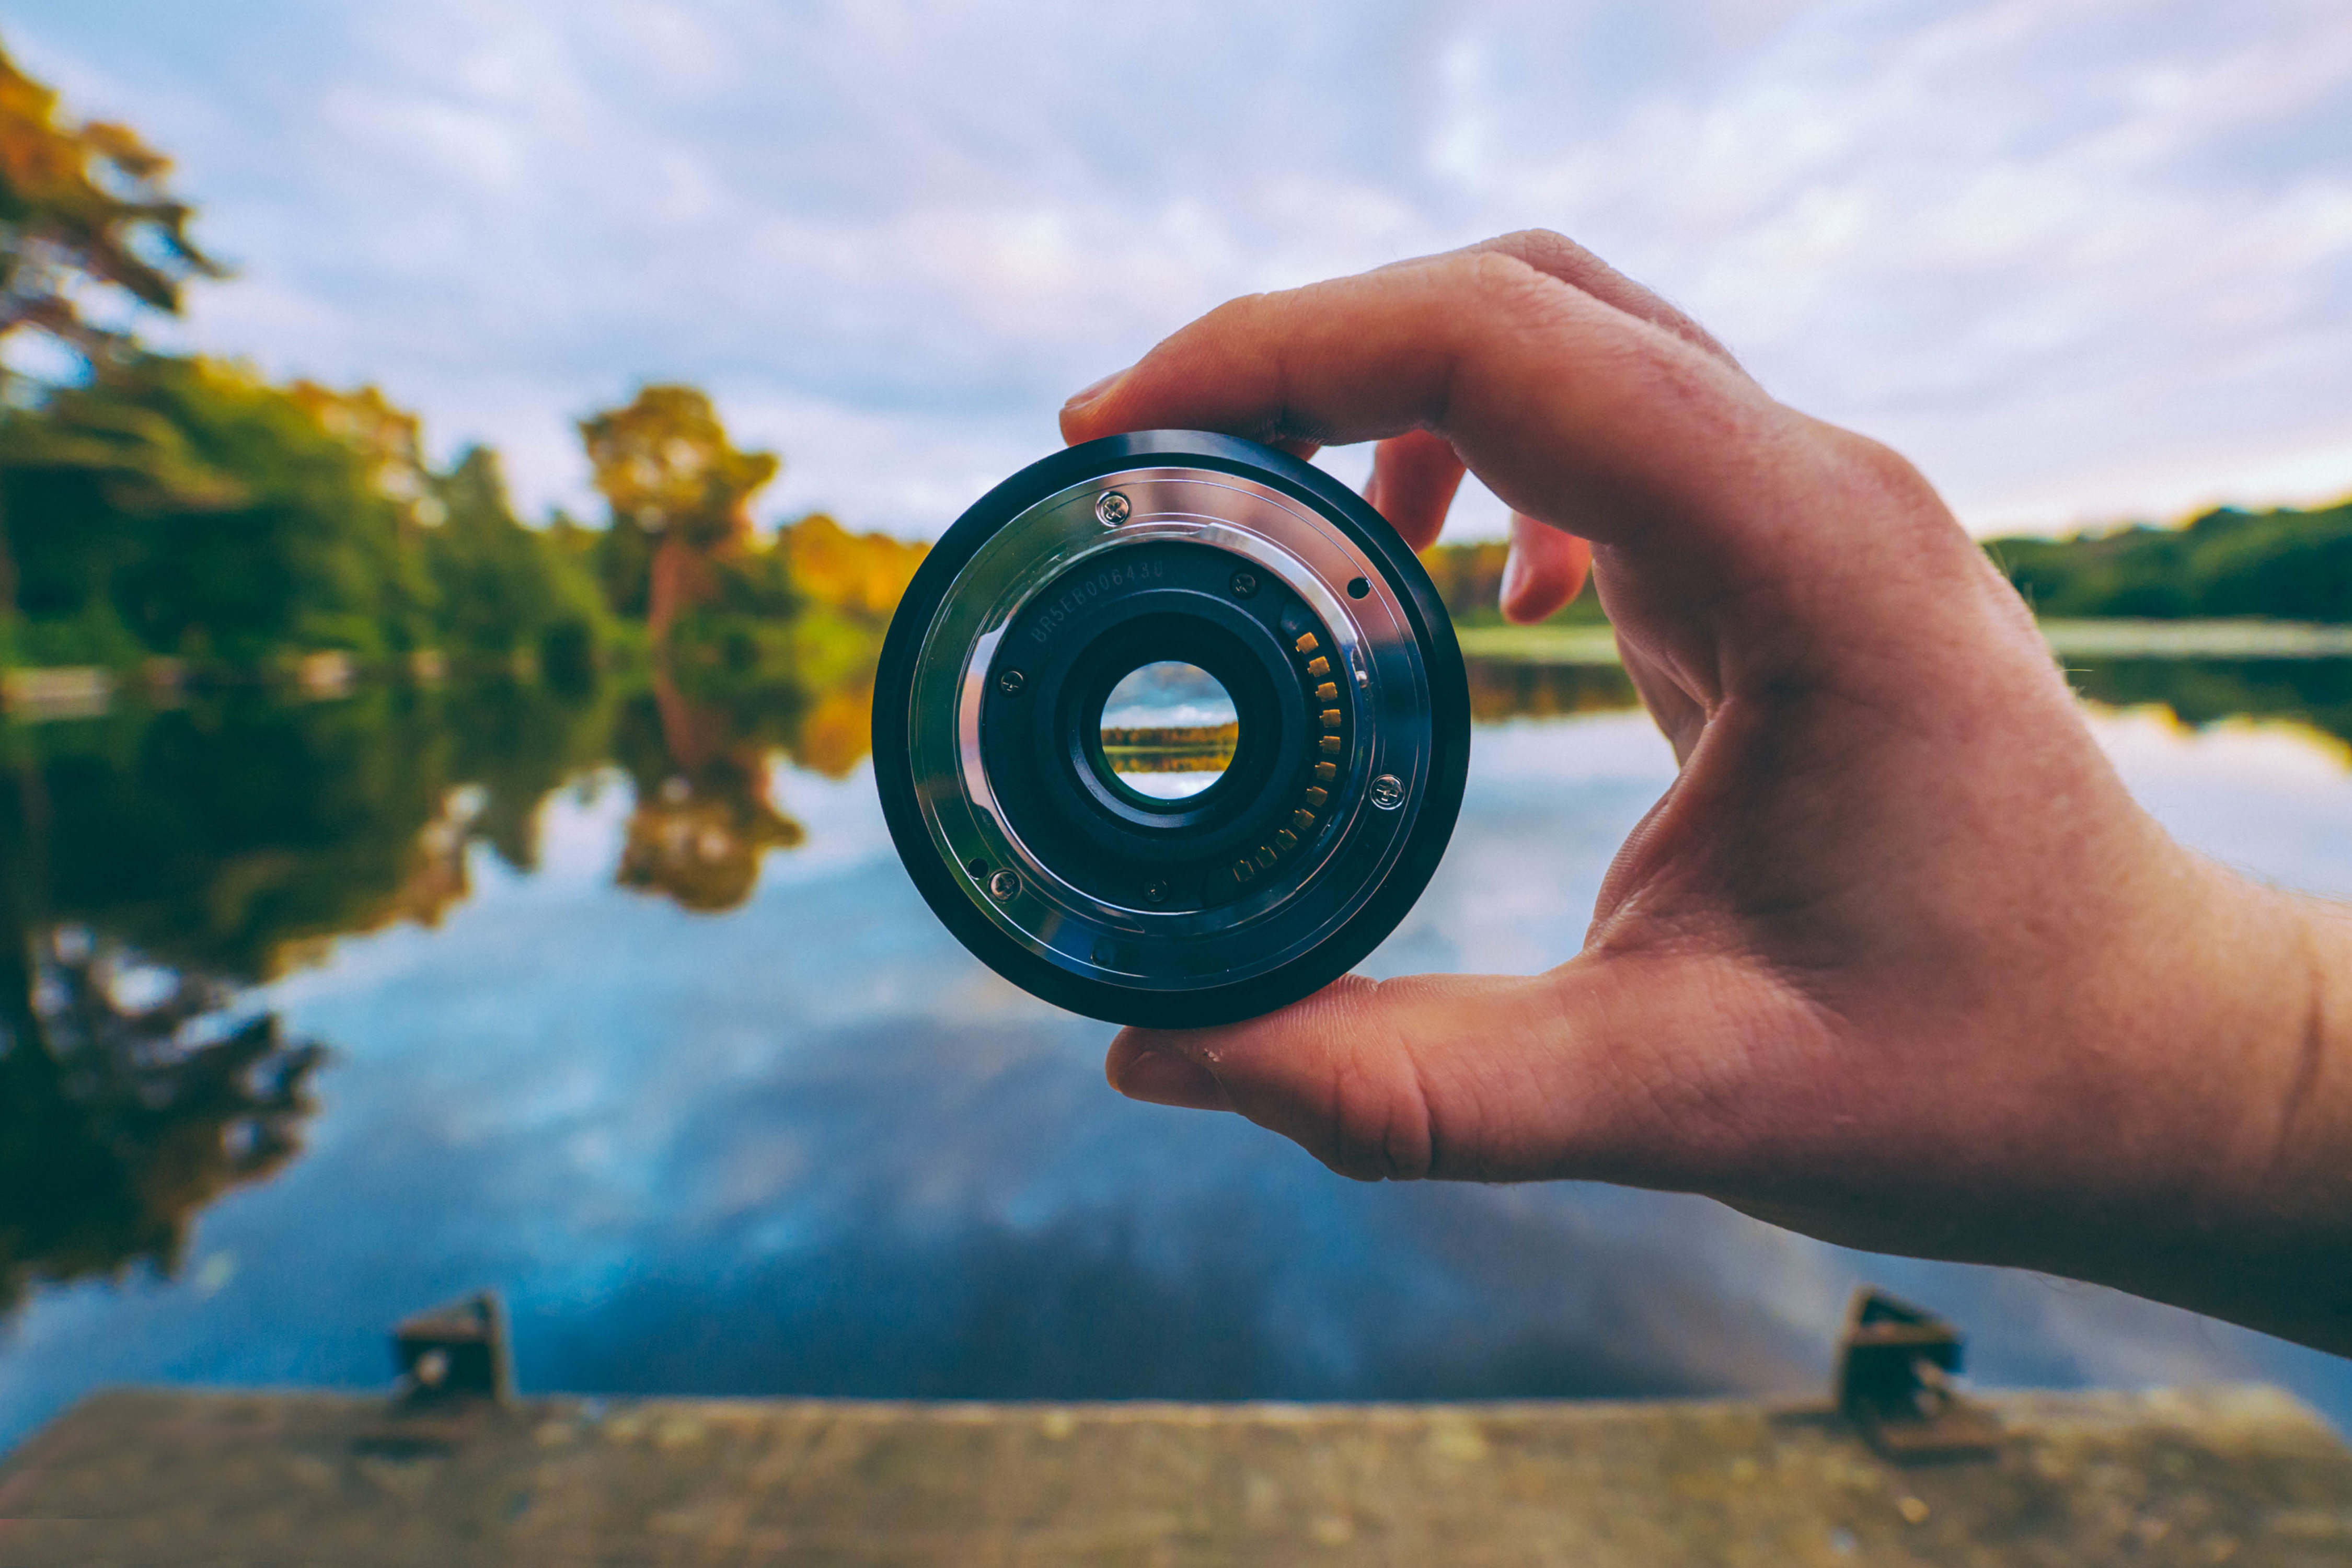
cameras optics, lens, reflection, camera lens, hand, camera, water, photography, finger, stock photography, digital camera, Colorfulness, wheel, circle